Transportation in Louisville, Kentucky

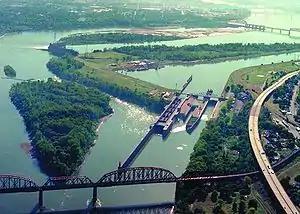
The McAlpine Locks and Dam

The McAlpine Locks and Dam is located on the Kentucky side of the Ohio River, near the downtown area. The locks were constructed to allow shipping past the Falls of the Ohio. In 2001 over 55 million tons of commodities passed through the locks. A new lock was constructed to replace two of the auxiliary locks, with a projected completion date of 2008, but was completed in early 2009.